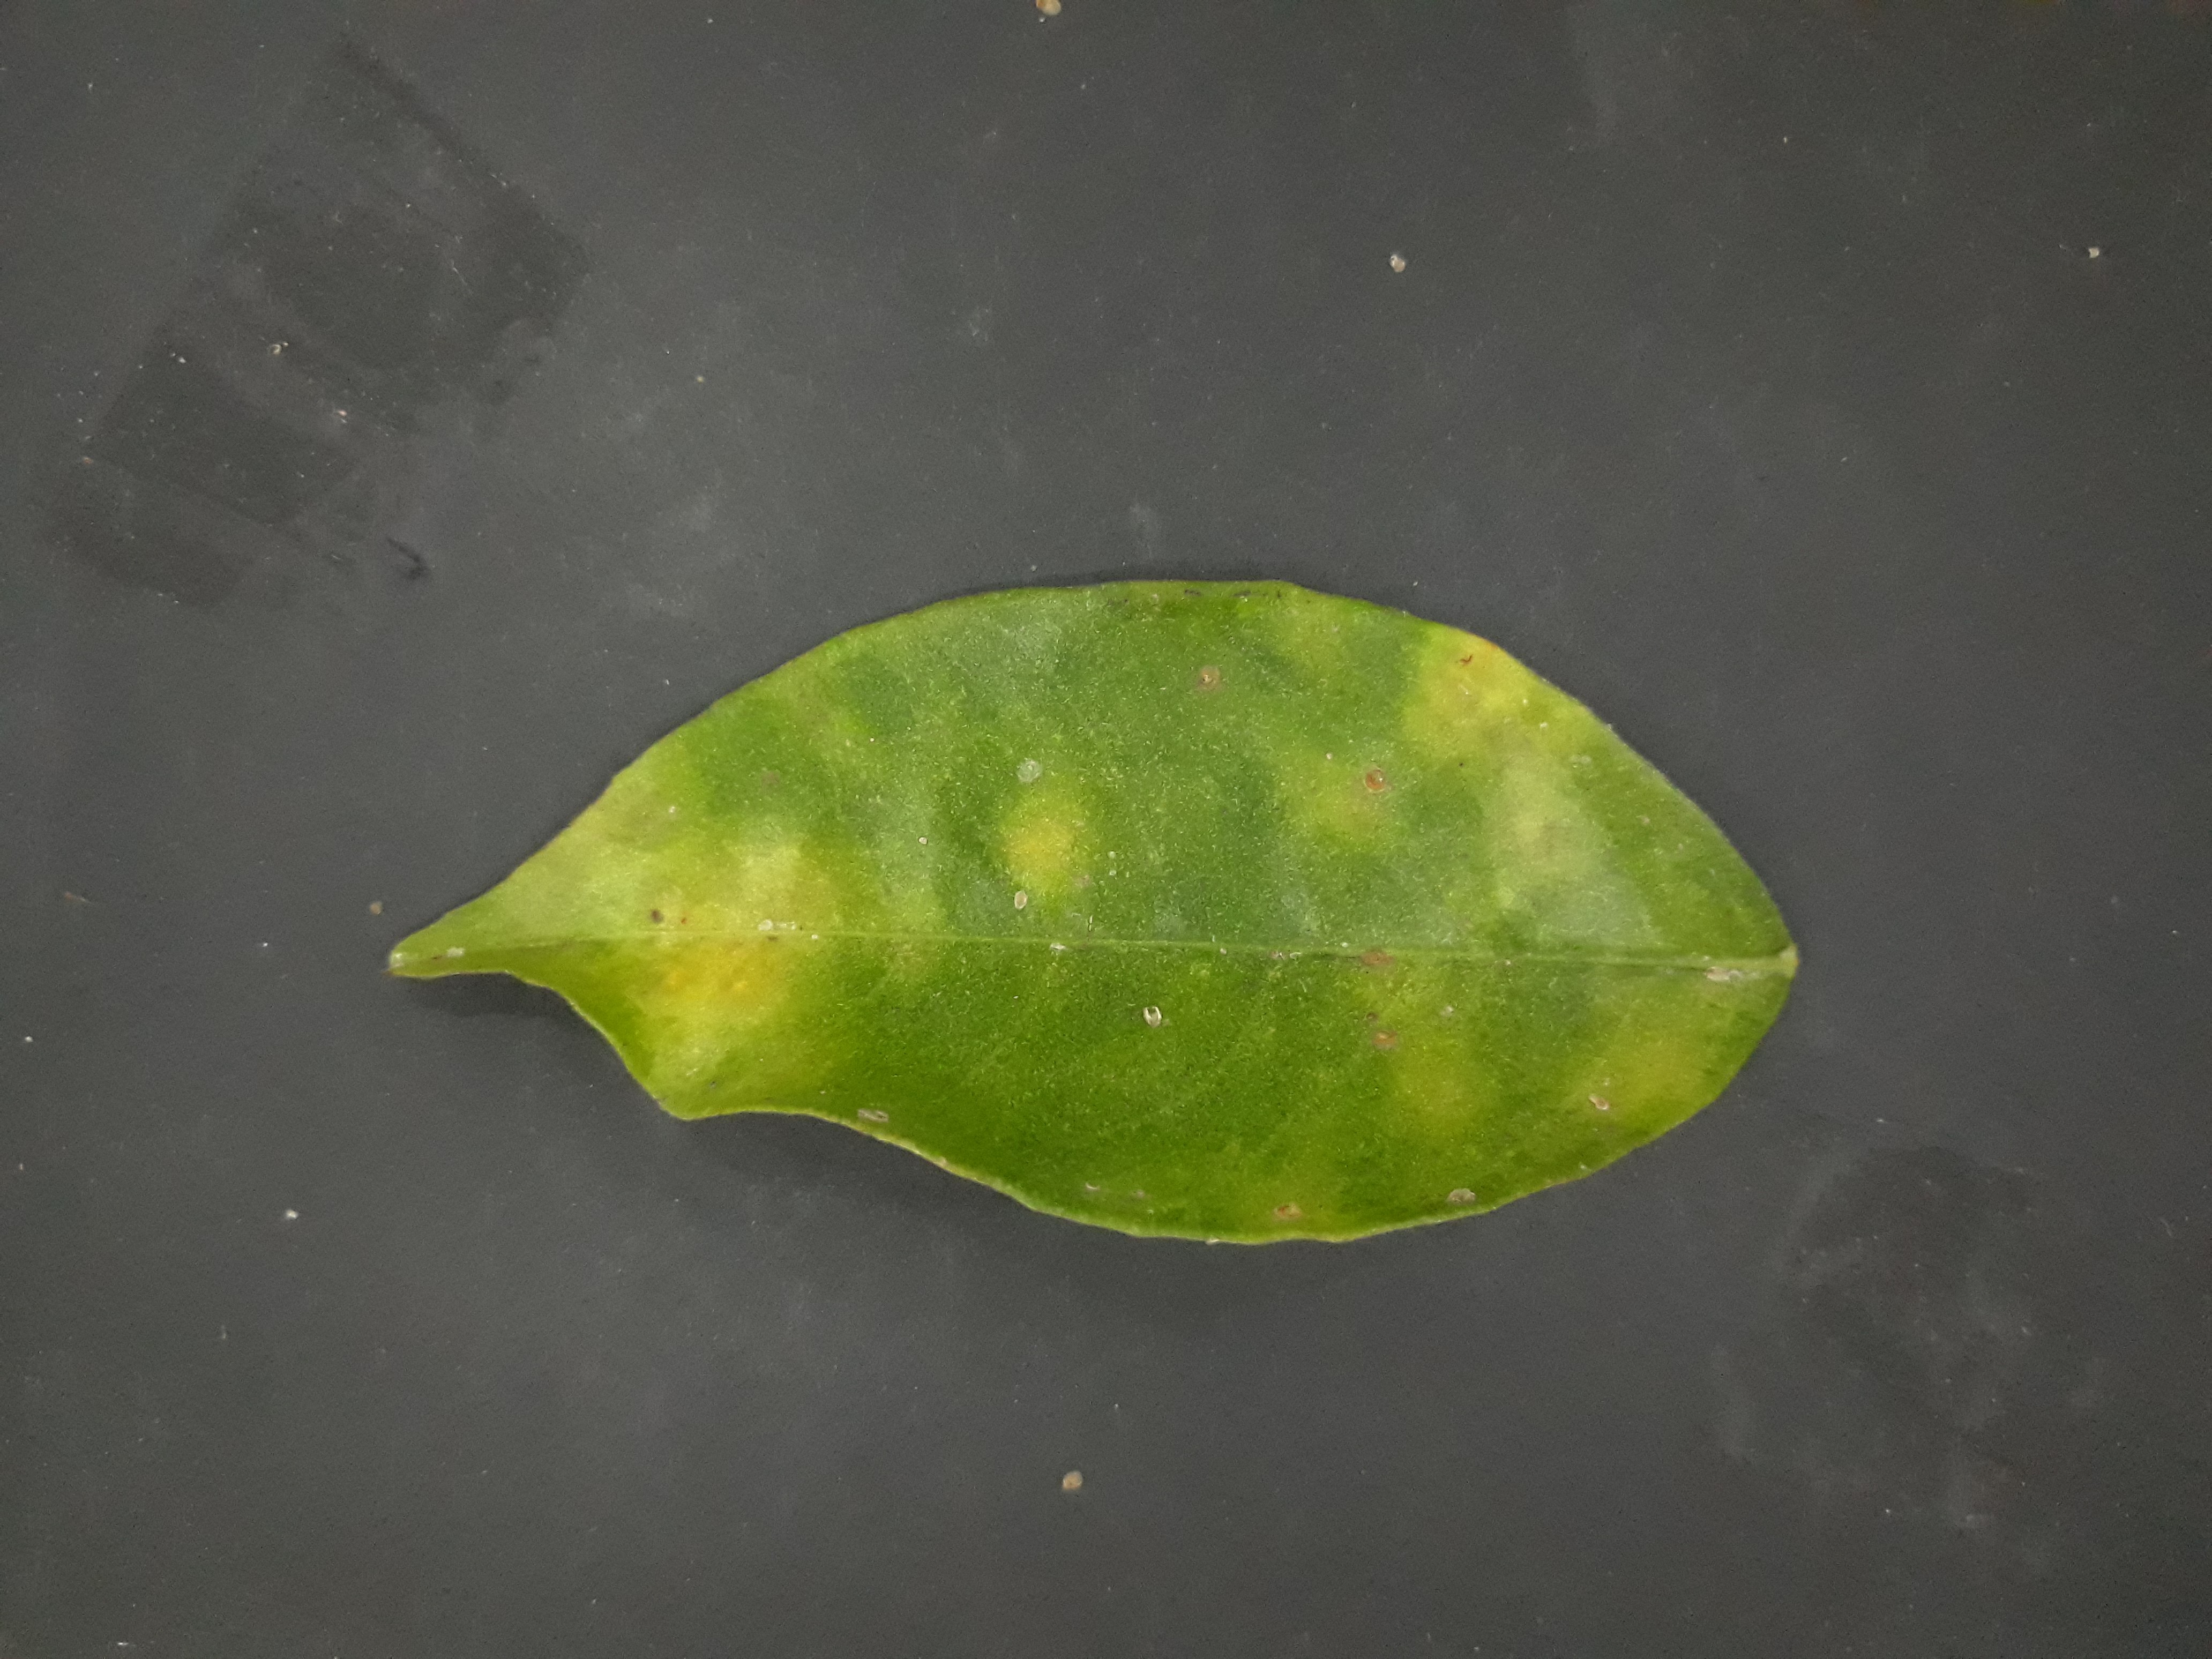
Label: Red_scale_sequelae